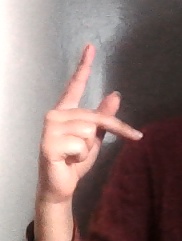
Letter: dha